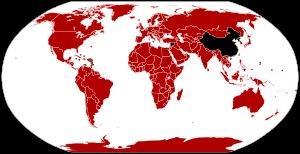
Netflix est une entreprise multinationale américaine créée à Scotts Valley en 1997 par Reed Hastings et Marc Randolph appartenant au secteur d'activité des industries créatives et spécialisée dans la distribution et l'exploitation d'œuvres cinématographiques et télévisuelles par le biais d'une plateforme dédiée. Son siège social se situe à Los Gatos en Californie.